Fred. Olsen Airtransport

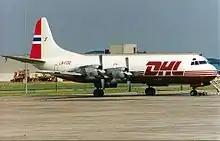
A Lockheed L-188 Electra in DHL livery in 1996

The airline soon signed a contract with DHL, with most of these flights being based out of Brussels Airport. This increased the business sufficiently that Fred. Olsen took delivery of a fourth Electra in 1991. By 1996 the company was operating six Electras. Fred. Olsen was responsible for the maintenance of the Partnair Convair 580 which crashed as Partnair Flight 394 on 8 September 1989. Despite that the accident was caused by fraudulent aircraft parts, no-one was charged with criminal offenses.